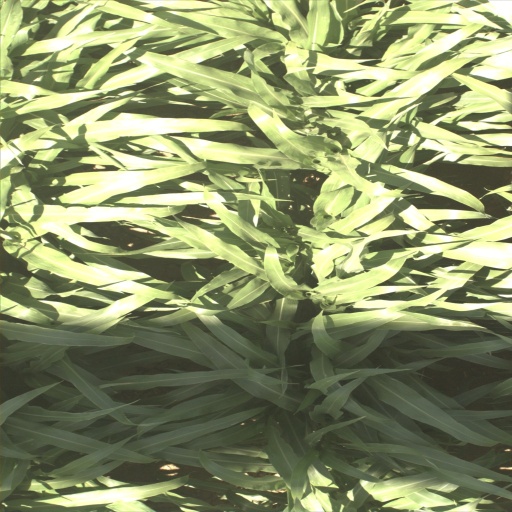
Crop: sorghum